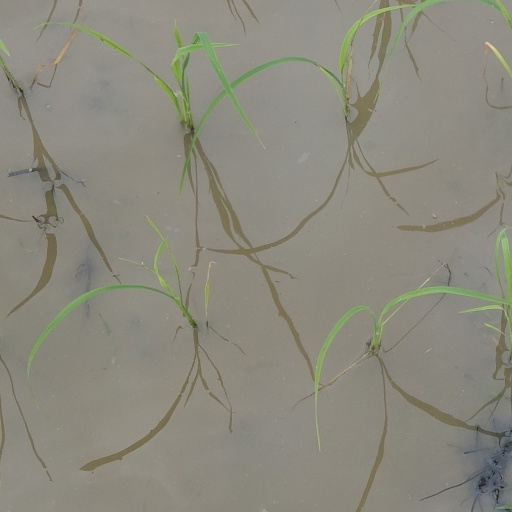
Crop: rice